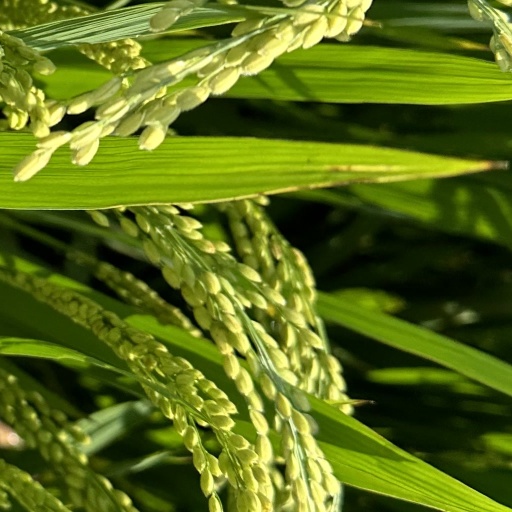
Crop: rice